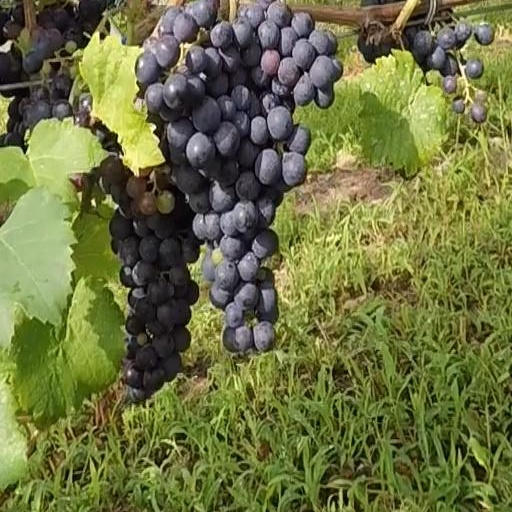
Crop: grape